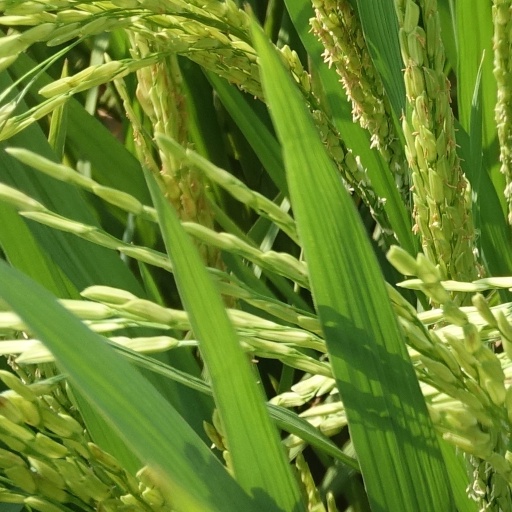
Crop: rice